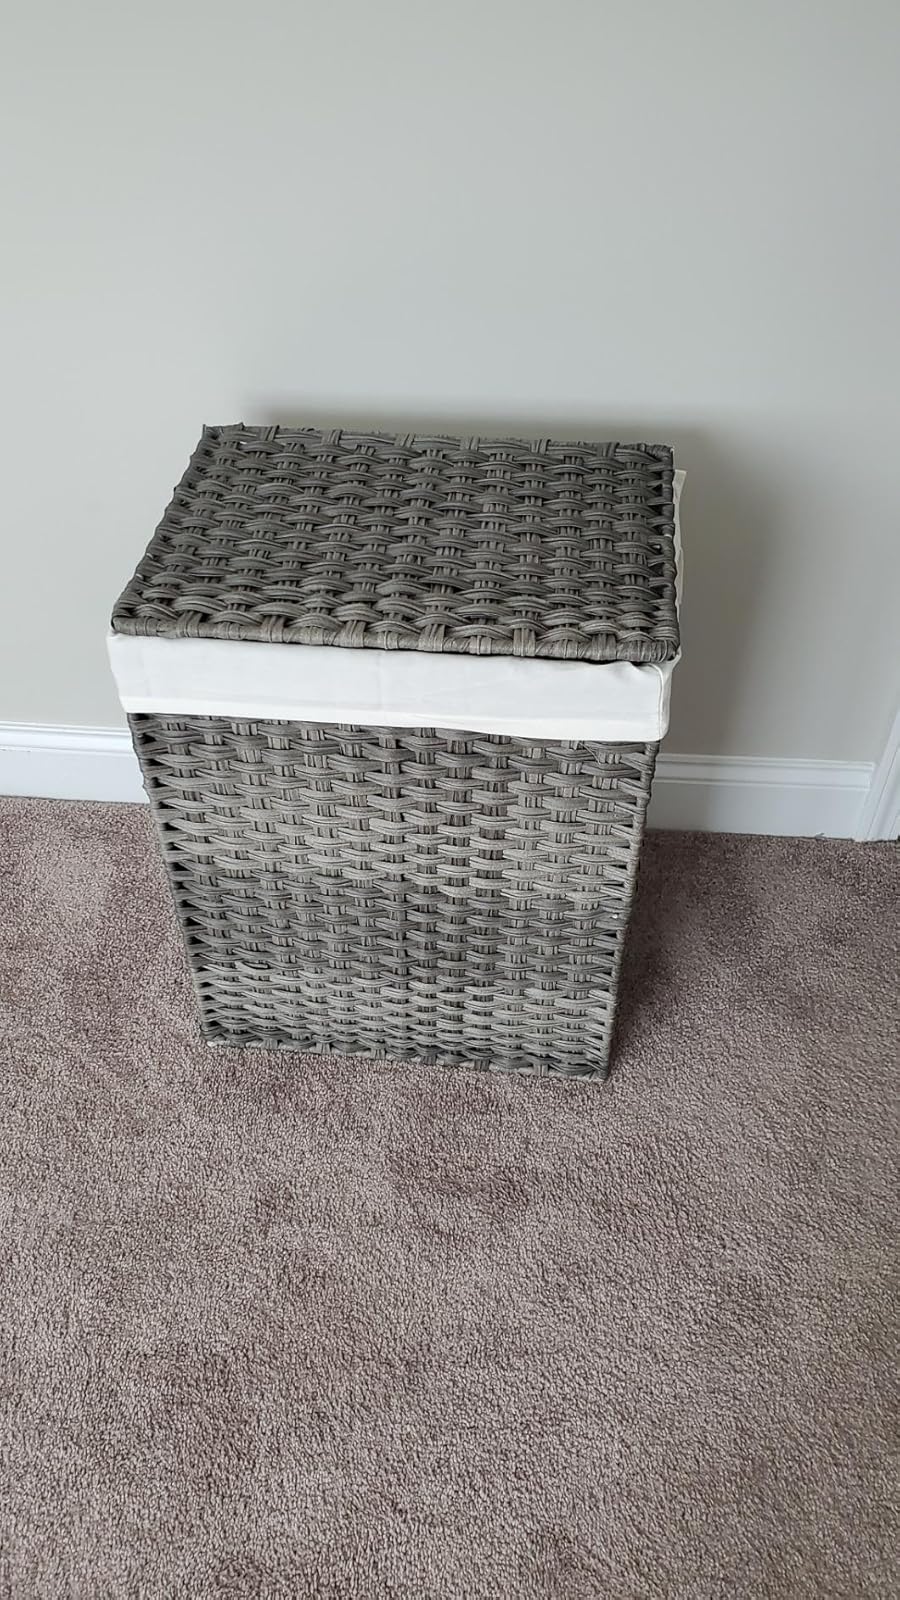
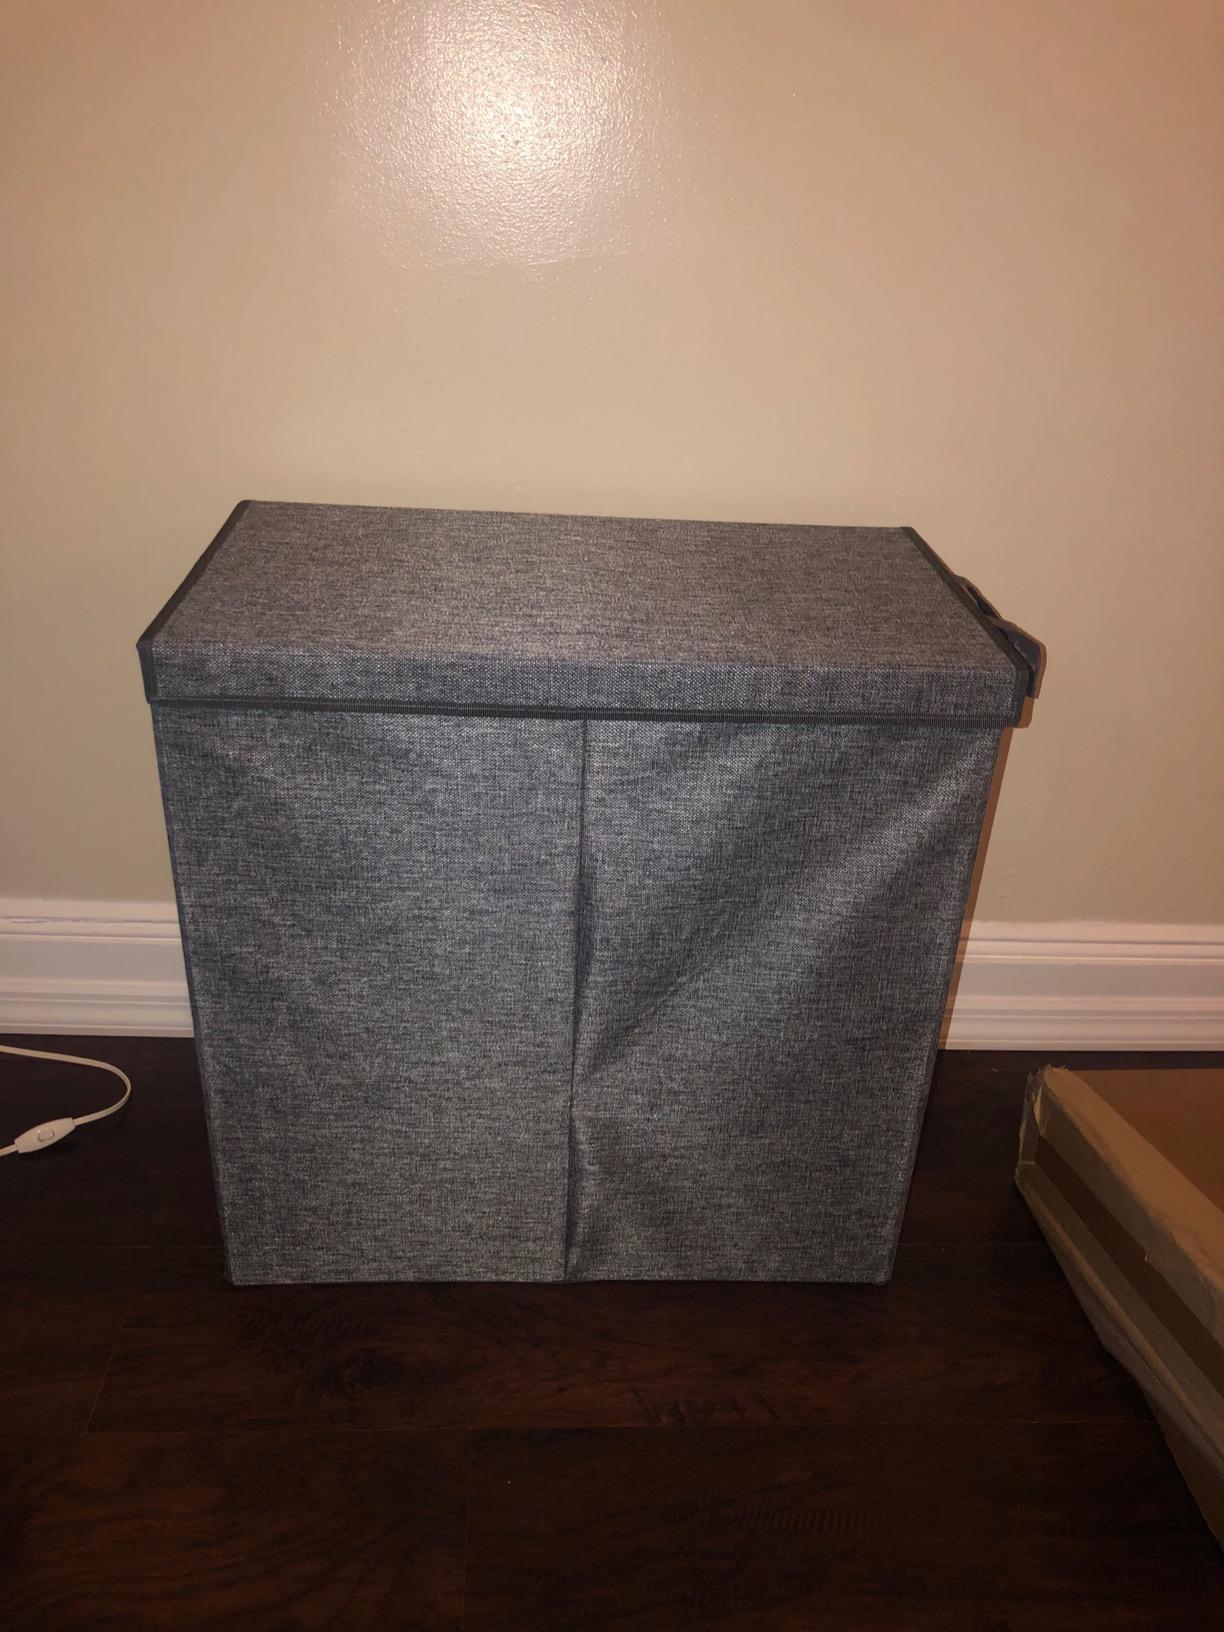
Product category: items_hamper
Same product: no